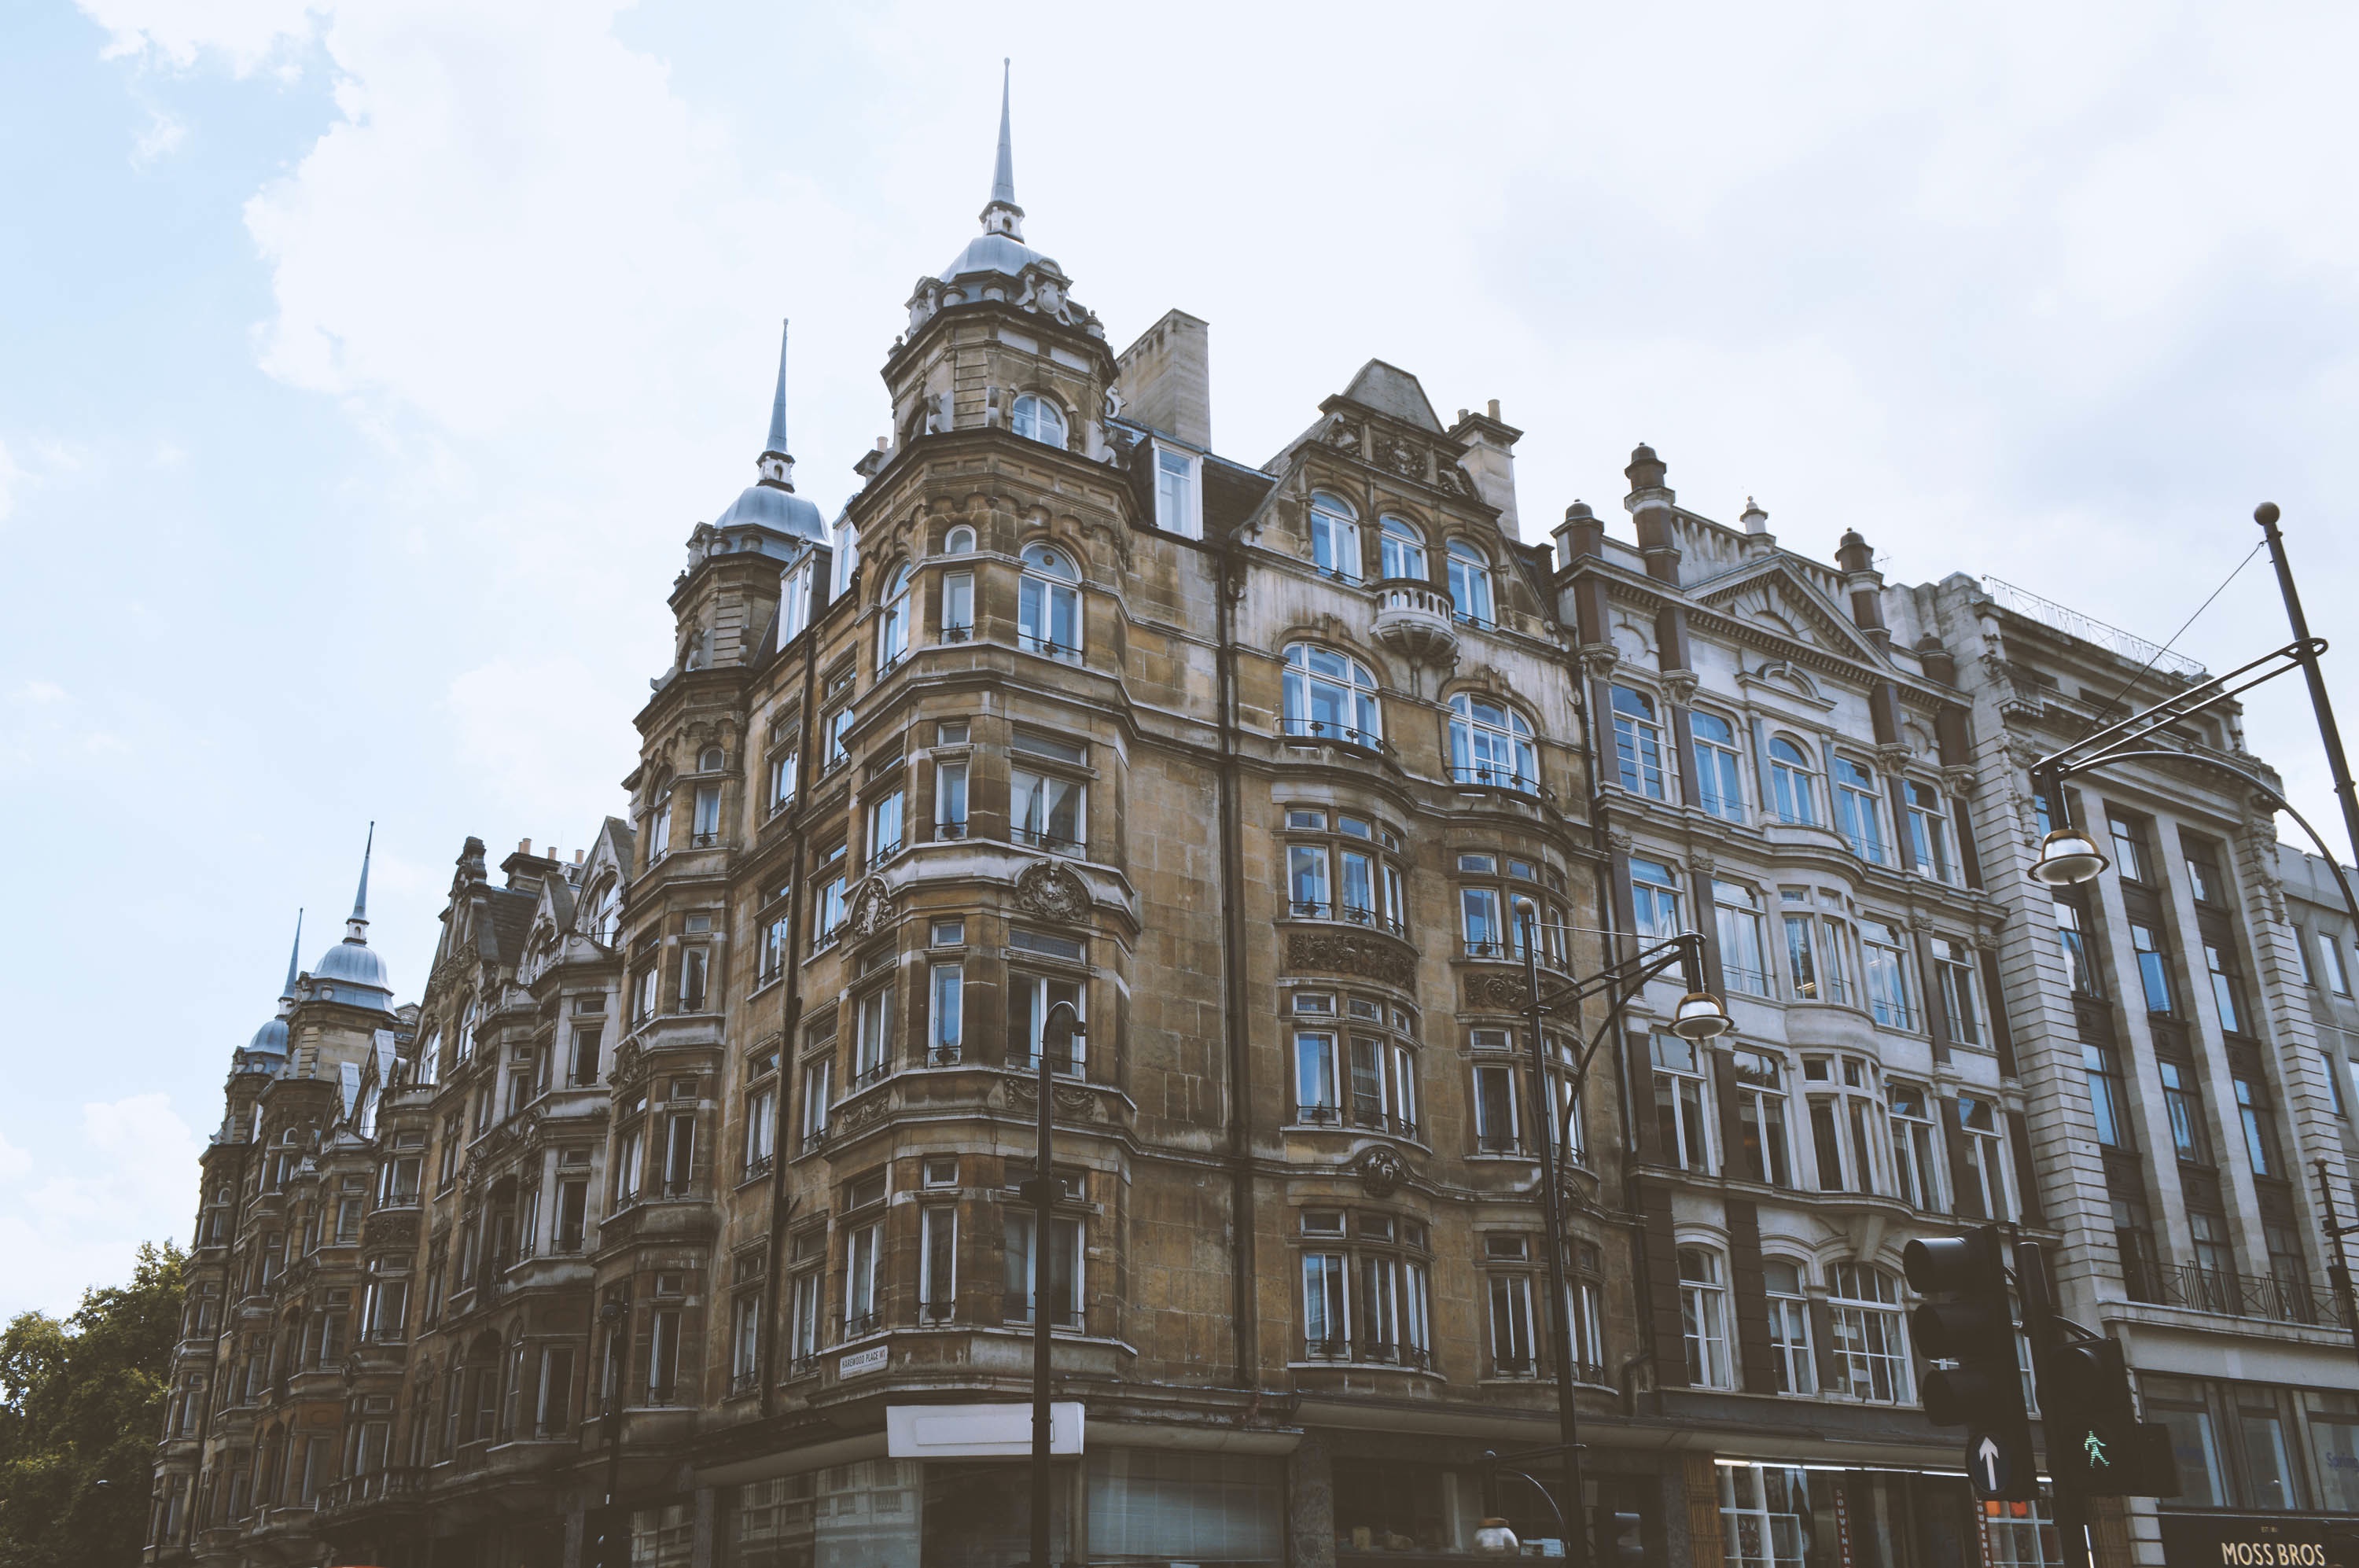
architecture, town, building, palace, landmark, facade, church, cathedral, place of worship, gothic architecture, tours